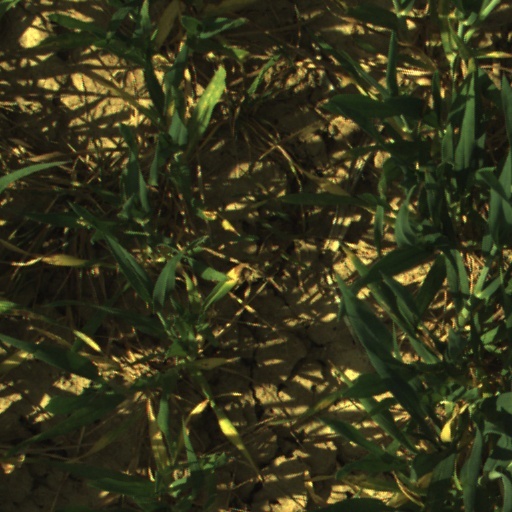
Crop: wheat